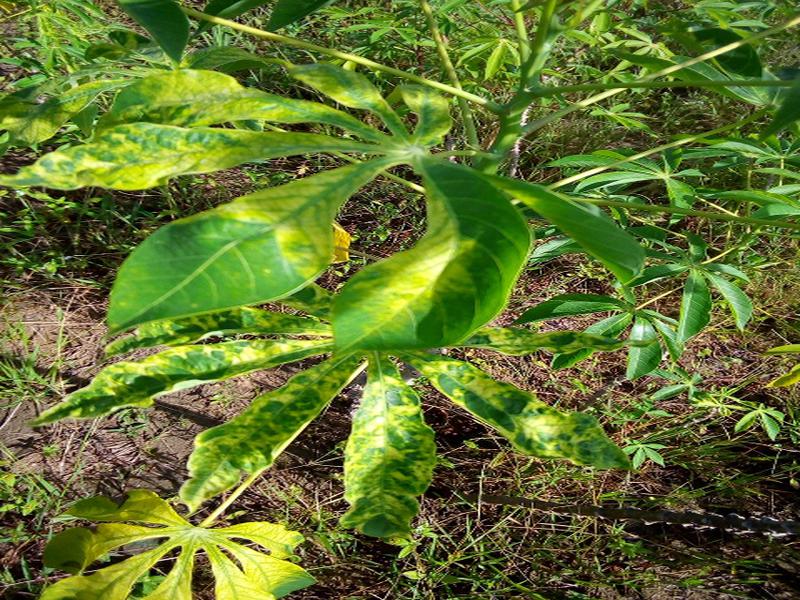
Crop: cassava
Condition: mosaic_disease